Clayoquot Sound

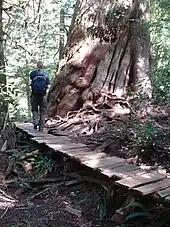
A giant cedar on Meares Island in Clayoquot Sound

The land around Clayoquot Sound includes vast coastal temperate rain forest, rivers, lakes, marine areas and beaches. It includes part of the Pacific Rim National Park Reserve and some of Strathcona Provincial Park. The total size of the Clayoquot Sound region, including both land and water, is .